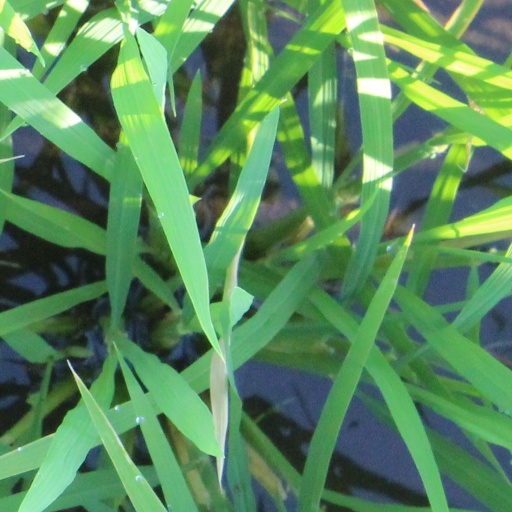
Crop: rice